History of ballooning

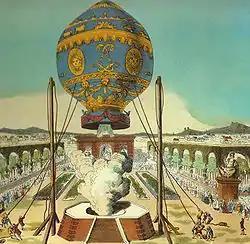

Jacques Charles and the Robert brothers began filling the world's first hydrogen balloon on 23 August 1783, in the Place des Victoires, Paris. The balloon was comparatively small, a 35-cubic-metre sphere of rubberised silk (about 13 feet in diameter), and only capable of lifting about 9 kg. It was filled with hydrogen that had been made by pouring nearly a quarter of a tonne of sulphuric acid onto half a tonne of scrap iron. The hydrogen gas was fed into the envelope via lead pipes; as it was not passed through cold water, the gas was hot when produced, and then contracted as it cooled in the balloon, causing great difficulty in filling the balloon completely.